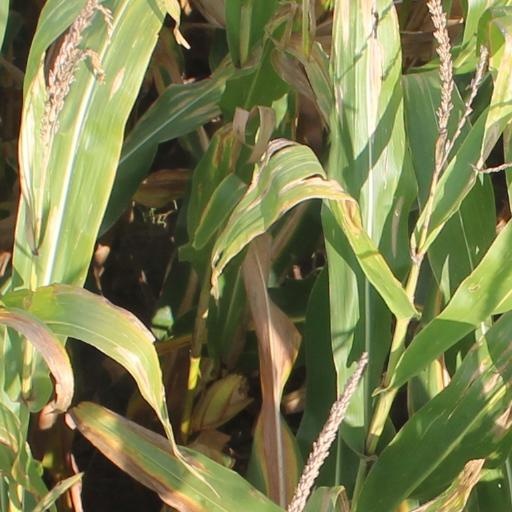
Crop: maize; corn